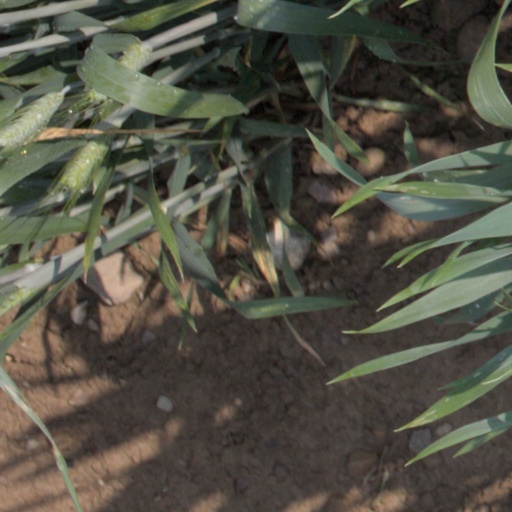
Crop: wheat